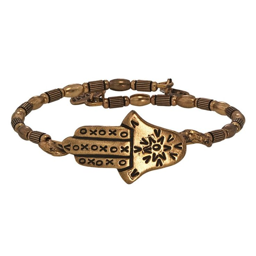
western christian holiday for me